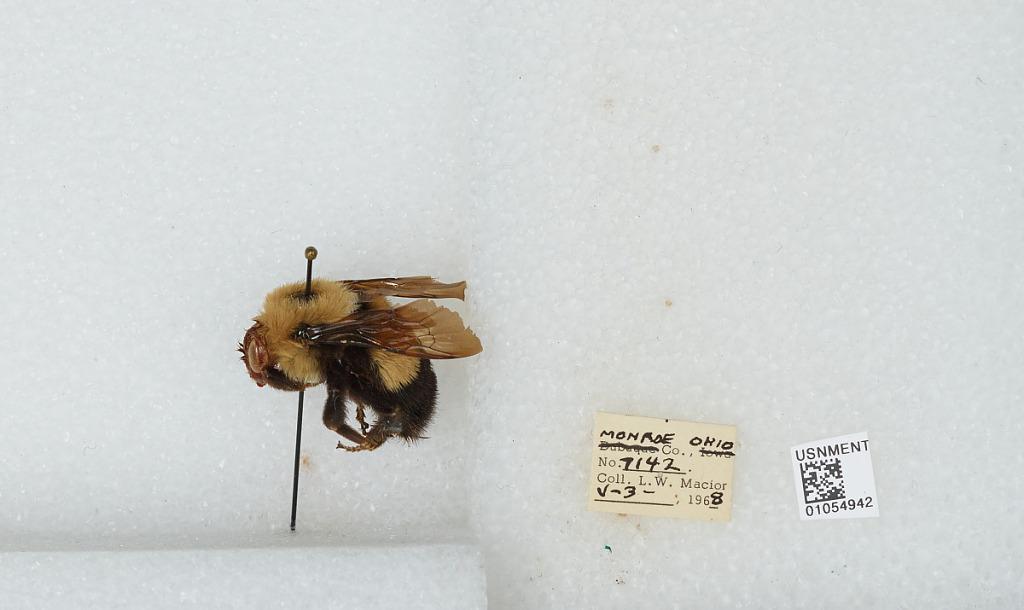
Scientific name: Bombus (Bombus) affinis Cresson
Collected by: L. Macior
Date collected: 1968-5-3
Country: United States
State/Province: Ohio
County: Monroe
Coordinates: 39.73, -81.08